Danny Ramadan

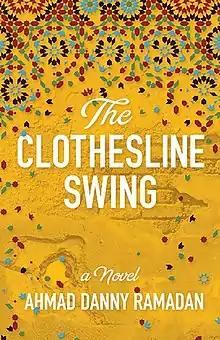

In its review, titled "The Sweetest Taboo", Winnipeg Free Press stated the author "has crafted a novel that compels readers to share — vicariously, with his characters — the beauty and history of Syria, the horrors of civil war and the joy, release, and pain of forbidden love." adding that the novel is "an enjoyable if challenging, cultural and historical excursion."